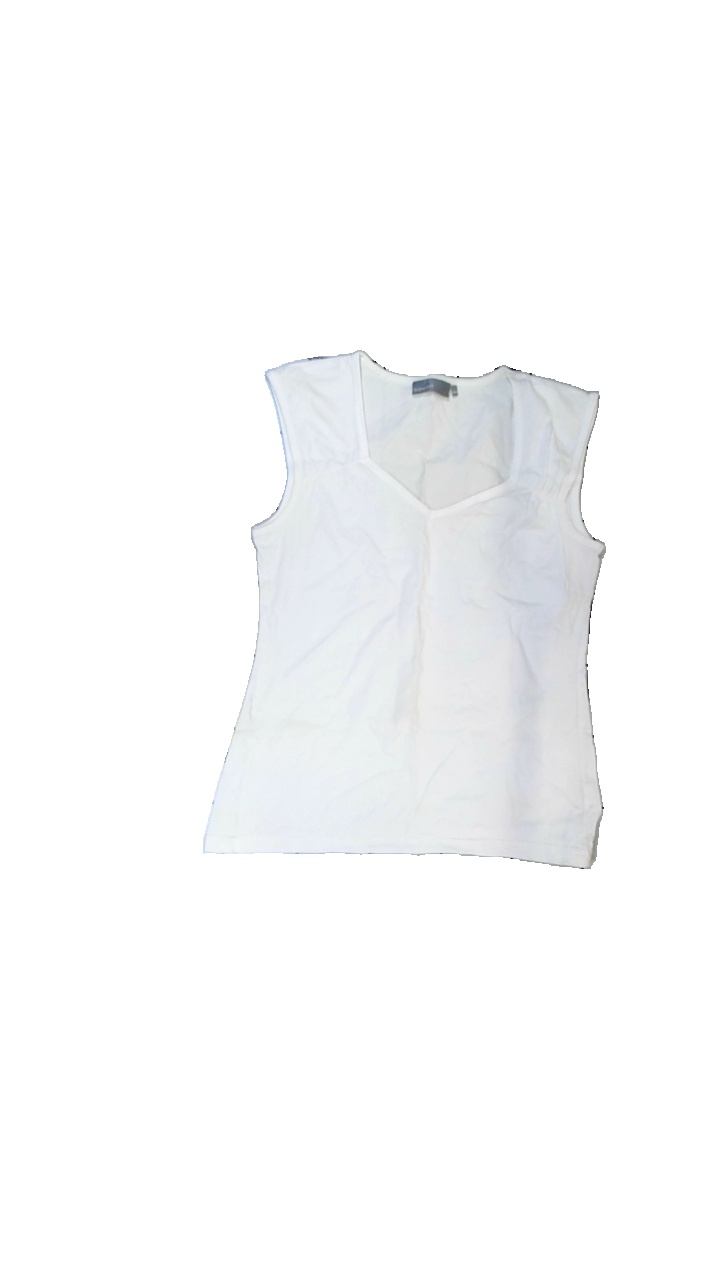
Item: Top (Ladies)
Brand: Kappahl
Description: White singlet
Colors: White
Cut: Regular, V-collar
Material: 100% cotton
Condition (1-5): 1
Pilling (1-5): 5
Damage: Sweat stain
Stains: Major
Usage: Recycle
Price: <50